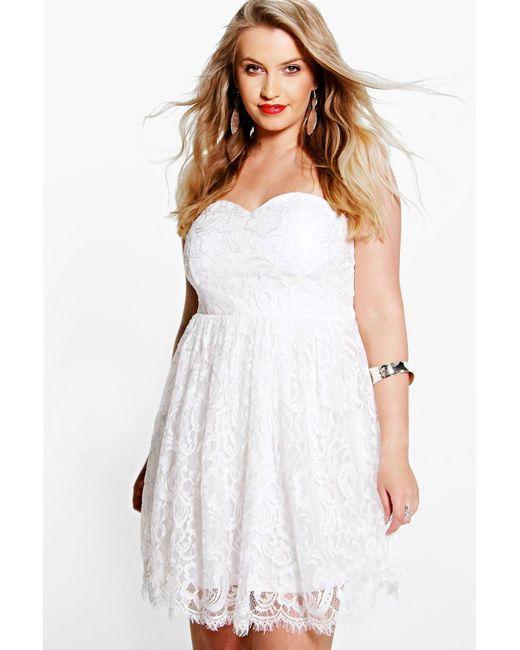
damen schönes, weißes, trägerloses, süßes kurzes Kleid aus Baumwollspitze